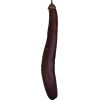
Label: Eggplant long 1